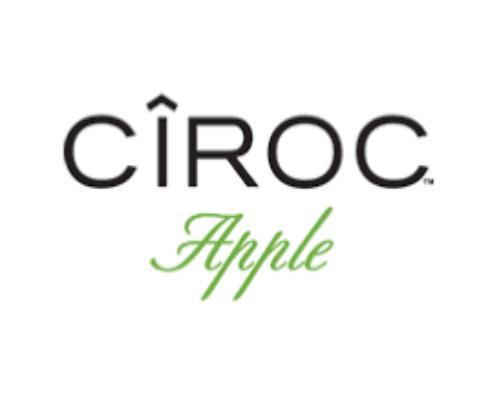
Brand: Ciroc
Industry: Necessities